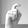
ASL letter: X